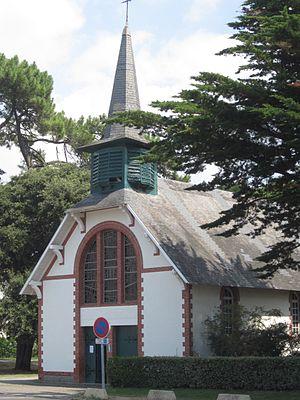
Tharon-Plage est une station balnéaire de la commune de Saint-Michel-Chef-Chef, située dans le département de la Loire-Atlantique et la région Pays de la Loire.